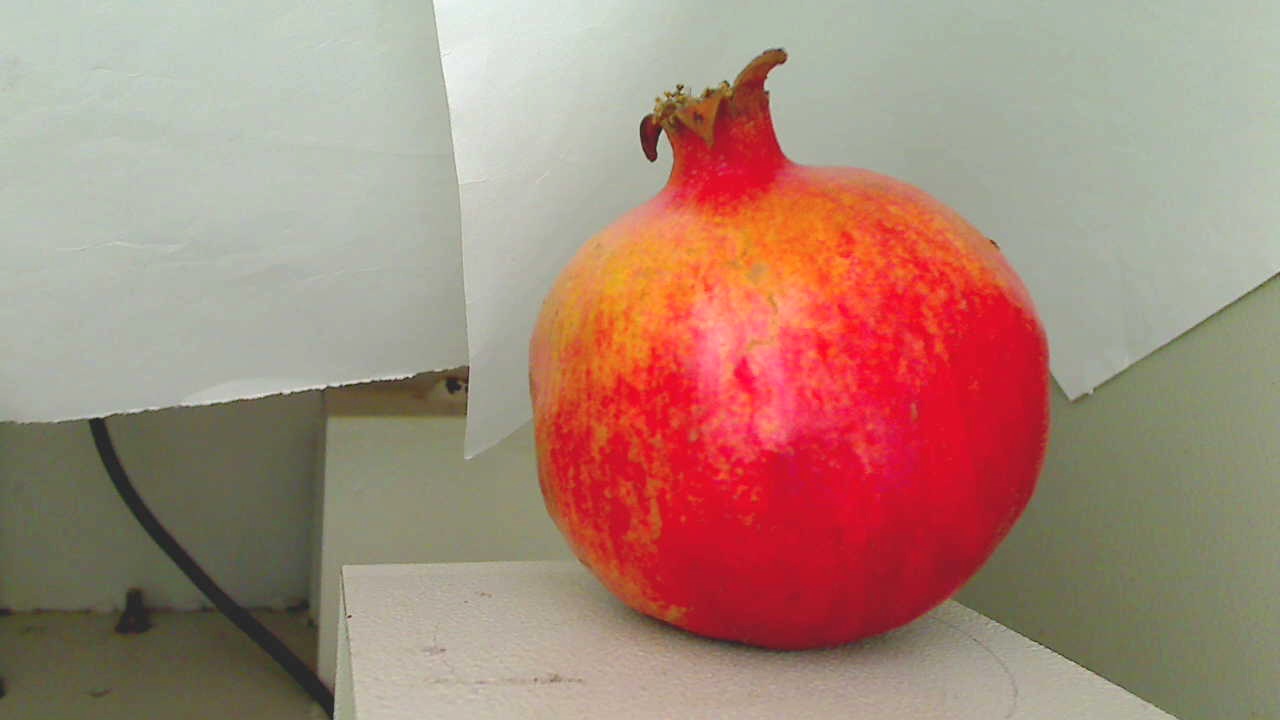
Grade: grade-2
Quality: quality-4